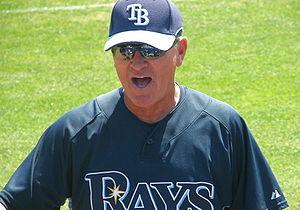
Joseph John Maddon est l'actuel gérant des Angels de Los Angeles de la Ligue majeure de baseball. Ancien receveur en ligues mineures, il est de 2006 à 2014 le manager des Rays de Tampa Bay de la Ligue majeure de baseball.